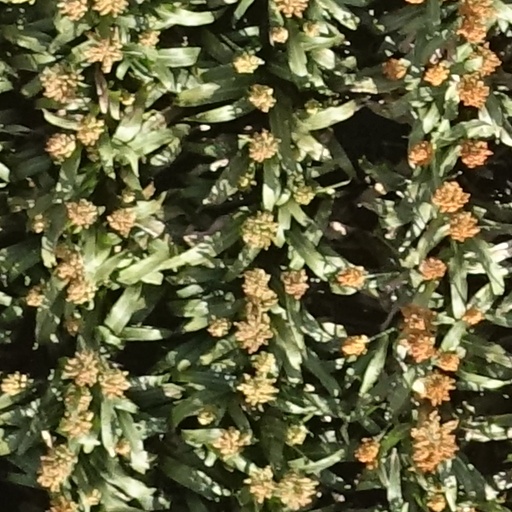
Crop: sorghum